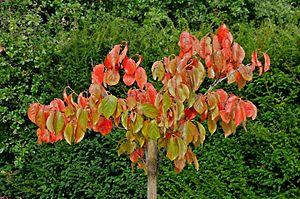
Feuillage d'automne d'un kaki (Diospyros kaki), dans un jardin, France.